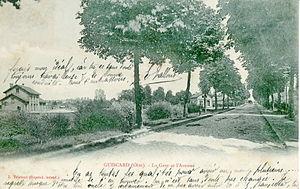
Carte postale ancienne éditée par L. TristantGUISCARD (Oise)
Guiscard est une commune française située dans le département de l'Oise, en région Hauts-de-France.
Les chemins de fer départementaux de l'Oise étaient un ensemble de lignes de chemins de fer secondaires à voies métriques, soumis à la réglementation des voies ferrées d'intérêt local, concédées par le département de l'Oise à la fin du XIXᵉ ou au début du XXᵉ siècle à diverses sociétés privées.